Nordhausen, Thuringia

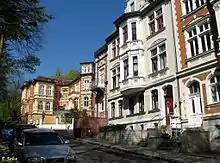
Some Gründerzeit architecture in the northern mansion district

Nordhausen abuts the following municipalities: Ellrich, Harztor, Harzungen, Neustadt, Buchholz and Herrmannsacker in the north, Südharz and Urbach in the east, Heringen and Kleinfurra in the south and Werther in the west. Except of Südharz, which is part of Mansfeld-Südharz district in Saxony-Anhalt, all the neighbouring municipalities belong to the Nordhausen district in Thuringia.